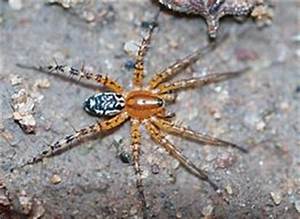
Label: spider